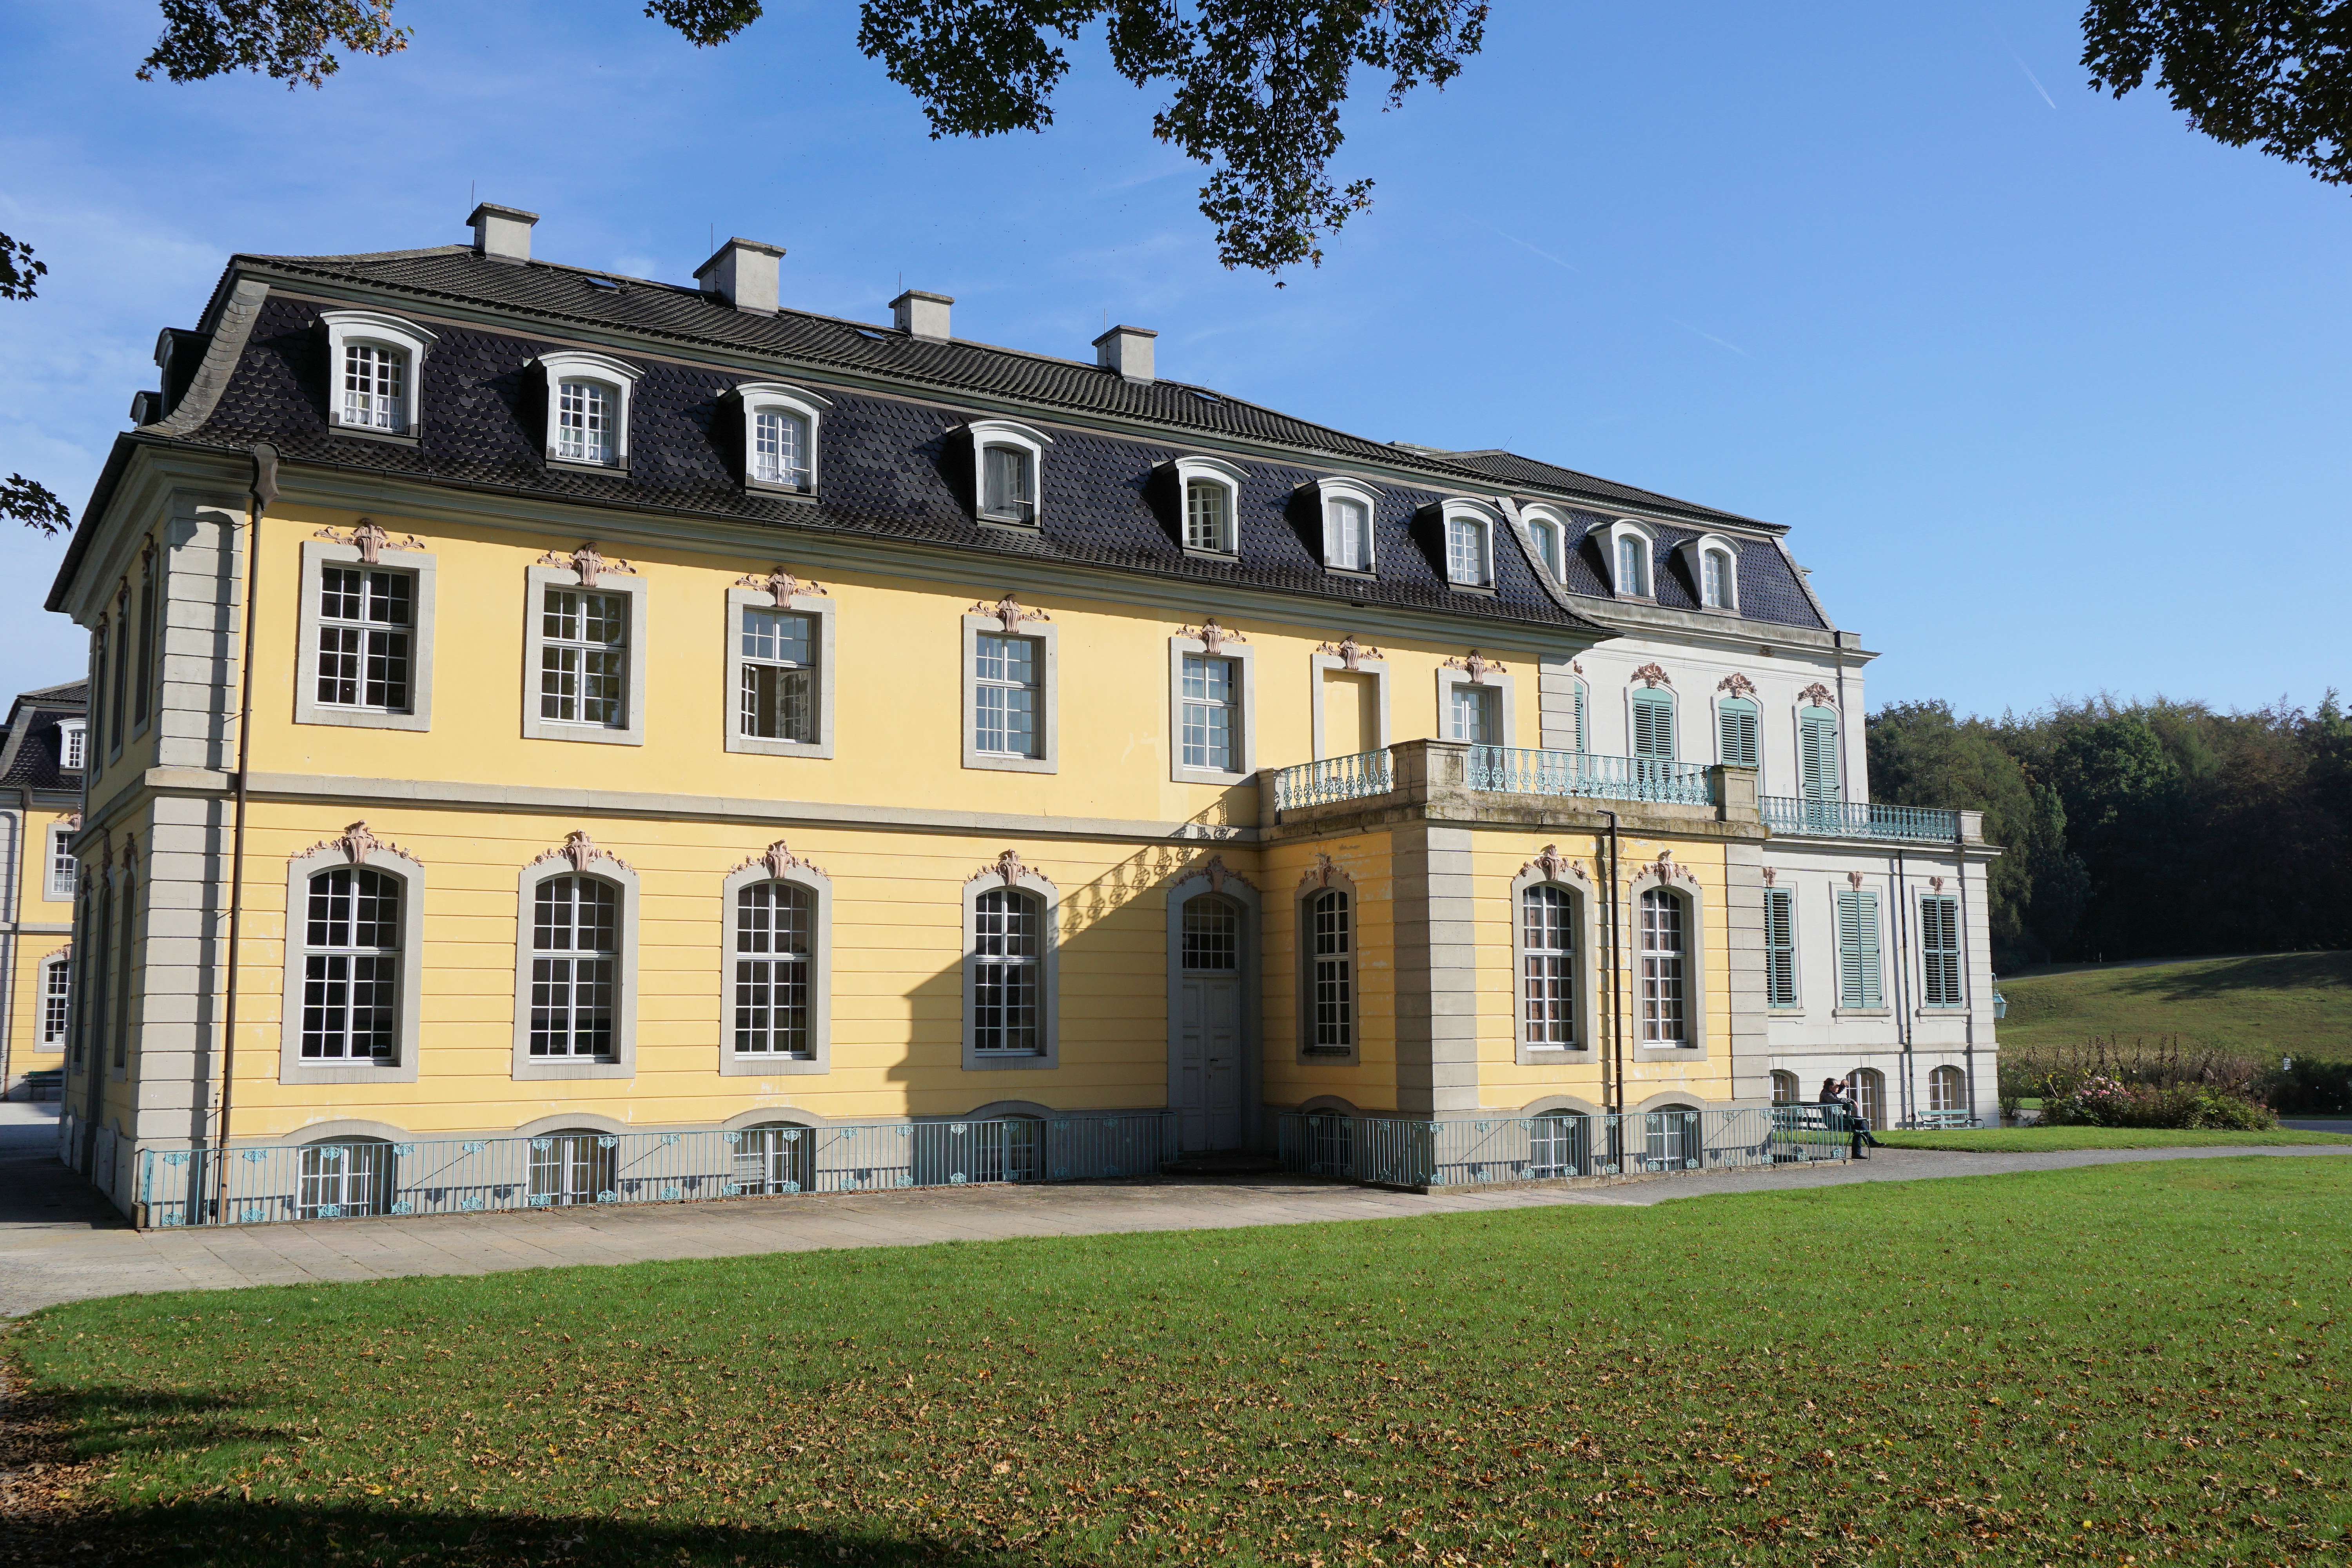
architecture, villa, mansion, house, building, chateau, palace, home, castle, facade, residence, property, estate, gorgeous, manor house, real estate, calden, stately home, wilhelmsthal, almshouse